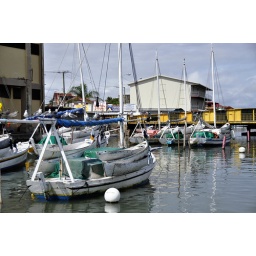
Near the swing bridge in central Belize City - view from the Caye Caulker water taxi